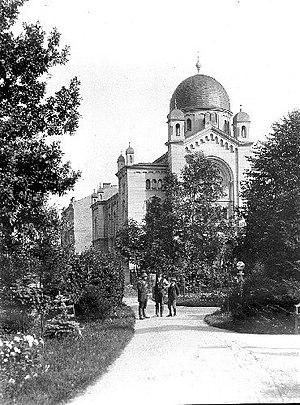
La synagogue d'Egra, inaugurée en 1898, a été détruite en 1938 lors de la nuit de Cristal comme la plupart des autres lieux de culte juif en Allemagne et dans les territoires alors annexés par le Troisième Reich.